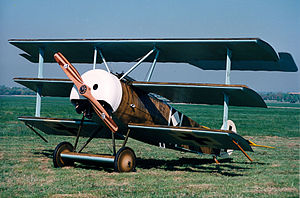
Fokker Dr.I
Fokker Dr.I replica
Fokker Dr.I er en af de mest velkendte flytyper produceret under 1. verdenskrig. Sandsynligvis fordi flyet forbindes med verdenskrigens kendteste es, Manfred von Richthofen, også kendt som Den Røde Baron. Fokker Dr.I er 577 cm lang, 295 cm høj, har et vingefang på 719 cm og en nettovægt på 405 kg. Flyet har en 80 kW rotationsmotor, som giver en topfart på 165 km/t, hvilket gør Dr.I'eren til en relativt langsom maskine, men manglende topfart er opvejet af høj manøvredygtighed og stigeevne. Bevæbningen er to 7,92 mm spandaumaskingeværer, synkroniserede med propellen til at skyde ud igennem dennes diameter.